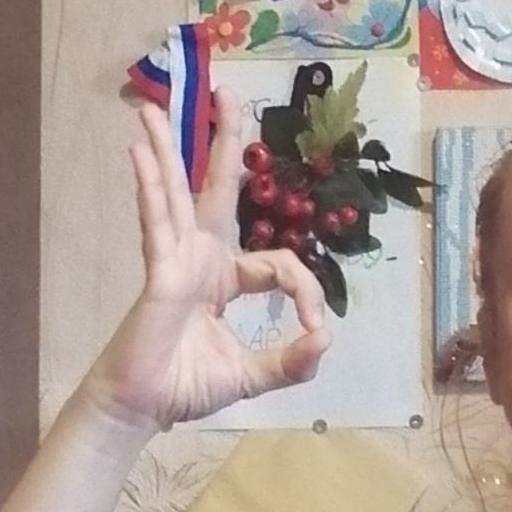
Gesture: ok